Zigana Tunnel (2023)

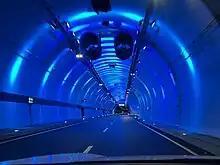

Zigana Tunnel is a road tunnel in the Black Sea Region of Turkey. Located on the provincial border of Gümüşhane and Trabzon, the tunnel carries routes between Torul, Gümüşhane in the south and Maçka, Trabzon in the north.